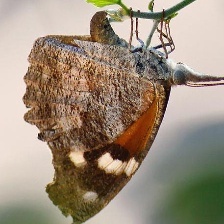
Species: AMERICAN SNOOT